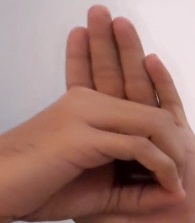
ASL sign: 0